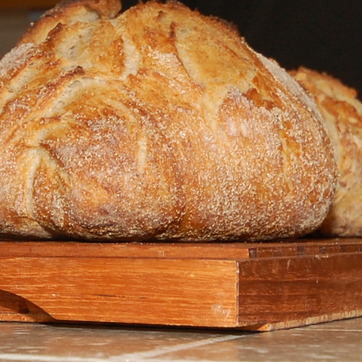
Material: food